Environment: real
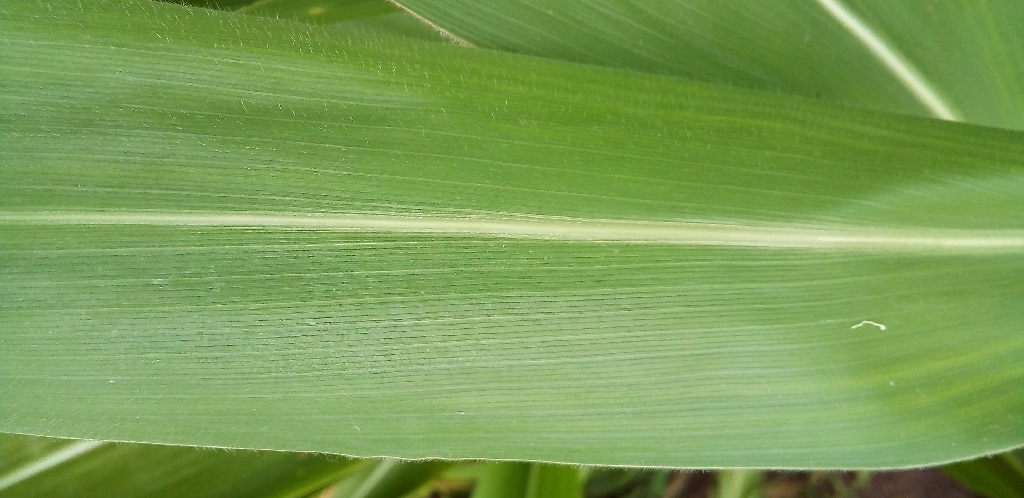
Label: healthy